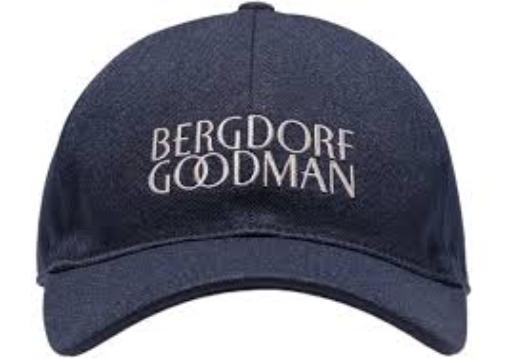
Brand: Bergdorf Goodman
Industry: Necessities